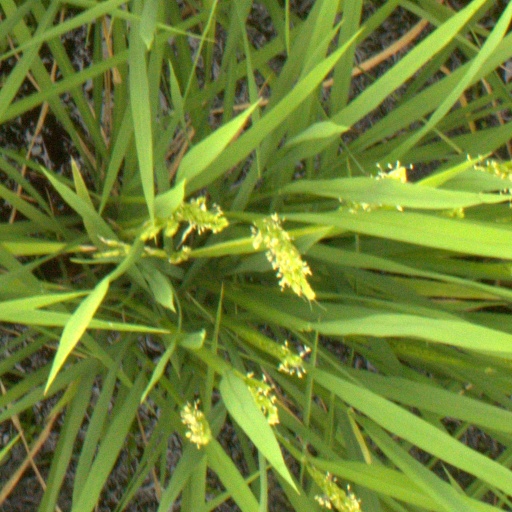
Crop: rice